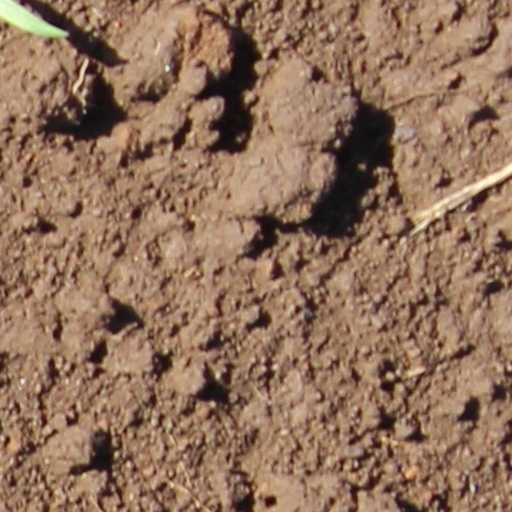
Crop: wheat